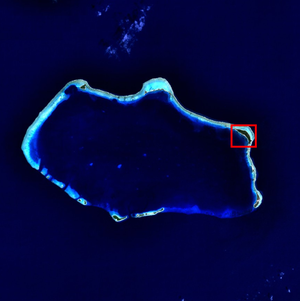
L'atoll de Bikini fait partie des îles Marshall. Il est particulièrement connu pour avoir été le théâtre d'essais d'armes atomiques menés par les États-Unis, à partir du 1ᵉʳ juillet 1946, date de la première explosion de l'opération Crossroads.